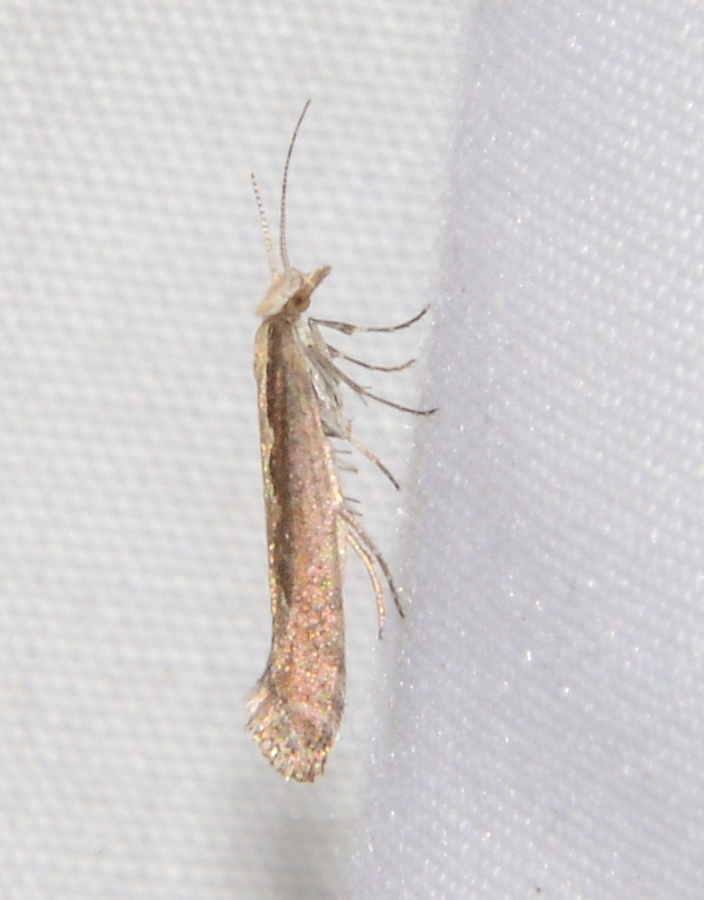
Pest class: diamondback_moth